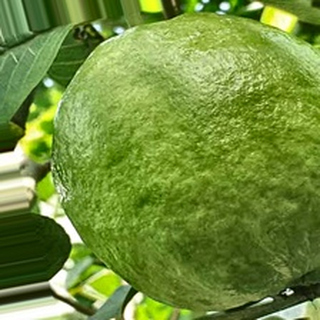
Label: healthy_guava